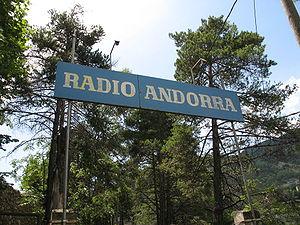
Enseigne de Radio Andorre sur le site d'Encamp.
Radio Andorre était une station de radio périphérique, généraliste et privée.